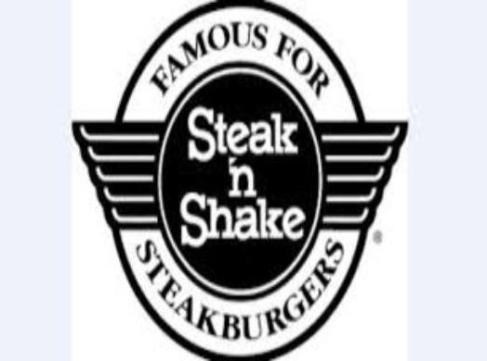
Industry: Food